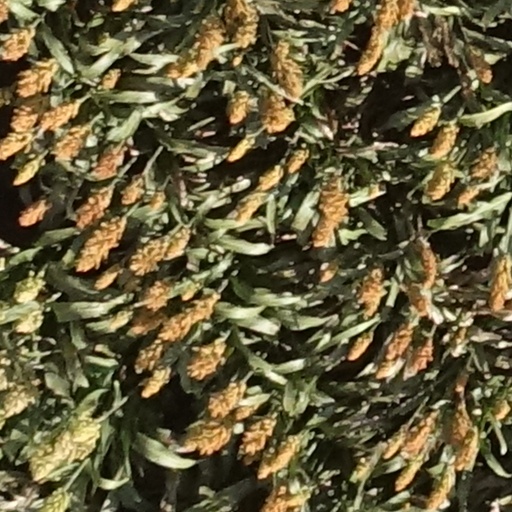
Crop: sorghum